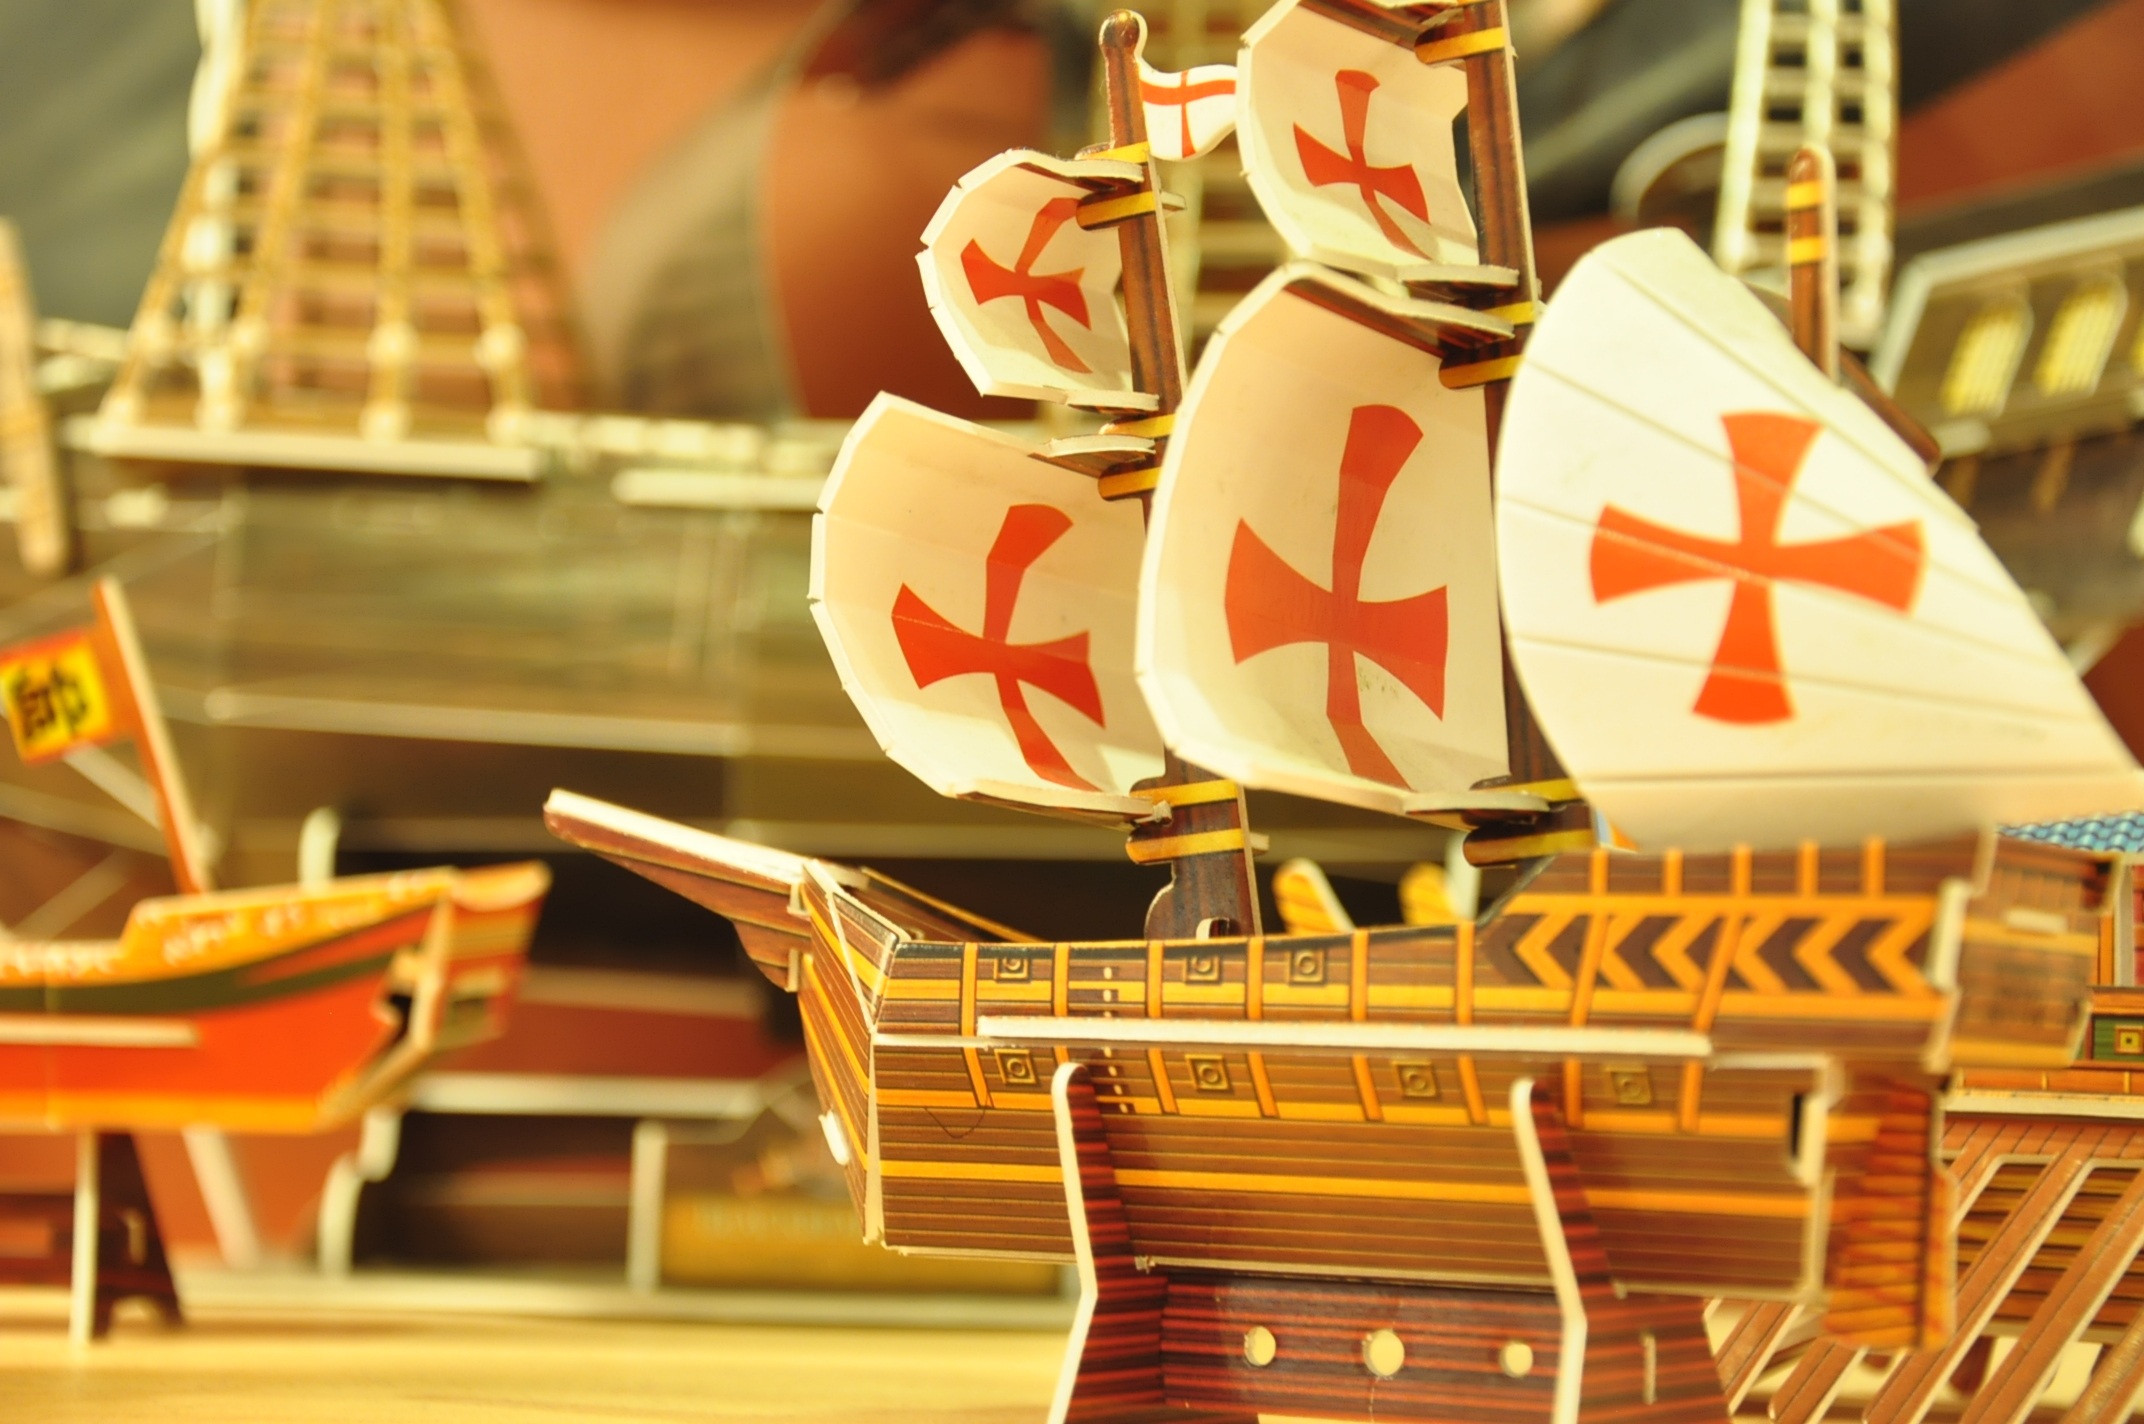
ship, toy, toys, manual, paper boat